14th Annual Grammy Awards

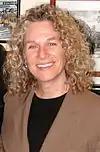
Carole King won all 4 awards it was nominated for including 3 from Big Four.

The 14th Annual Grammy Awards were held March 14, 1972, and were broadcast live on television in the United States by ABC; the following year, they would move the telecasts to CBS, where they remain to this date. They recognized accomplishments by musicians from the year 1971.